Peter Janney

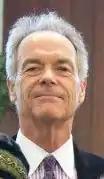

Peter Janney (born September 13, 1947) is an American writer, psychologist and lecturer based in Beverly, Massachusetts. He is best known for his book "Mary's Mosaic: The CIA Conspiracy to Murder John F. Kennedy, Mary Pinchot Meyer, and Their Vision for World Peace", in which he makes a detailed case that ex-CIA wife and John F. Kennedy mistress Mary Pinchot Meyer was murdered by the CIA in order to cover up what she had discovered about the assassination of John F. Kennedy.